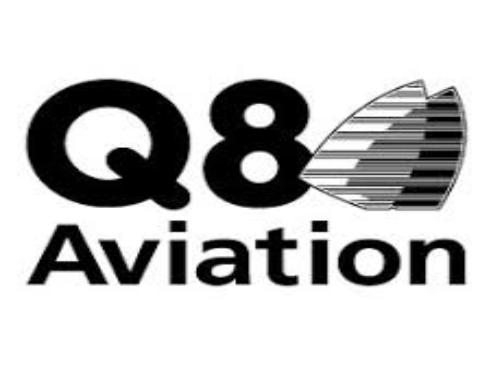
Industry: Leisure